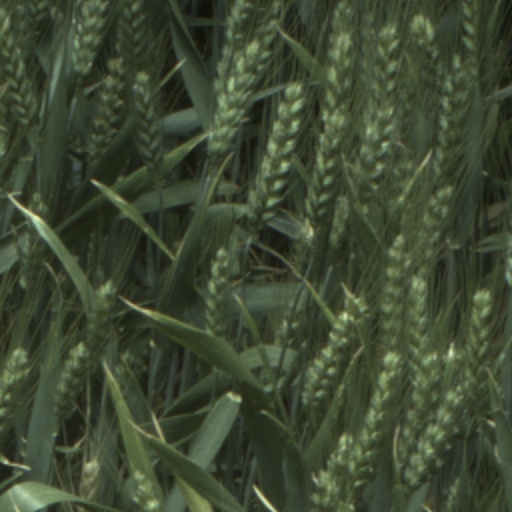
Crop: wheat